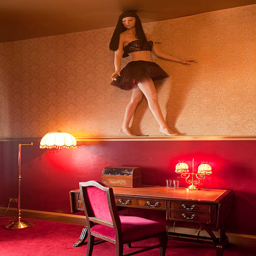
a room in a building